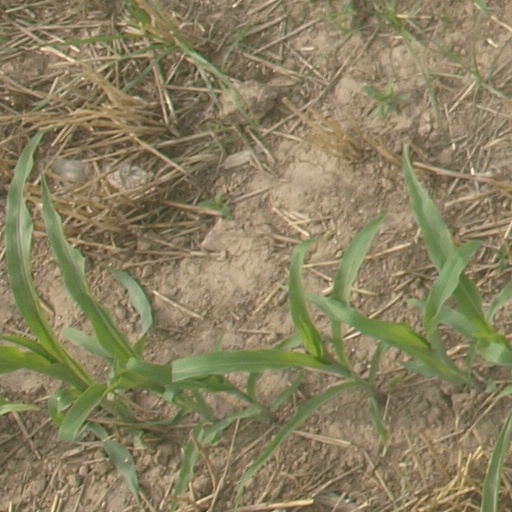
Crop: maize; corn